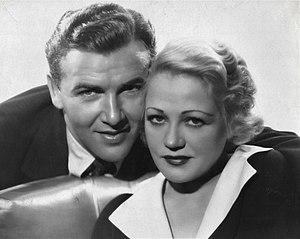
Winifred Elaine « Wynne » Gibson, née le 3 juin 1898 à New York et morte le 15 mai 1987 à Laguna Niguel, est une actrice américaine.